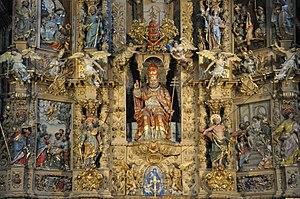
L'église Saint-Pierre de Prades est l'église paroissiale catholique de Prades, dans le département des Pyrénées-Orientales région Languedoc-Roussillon, en France. D'origine romane, comme en atteste son clocher, l'église a été reconstruite au XVIIᵉ et XVIIIᵉ siècles.